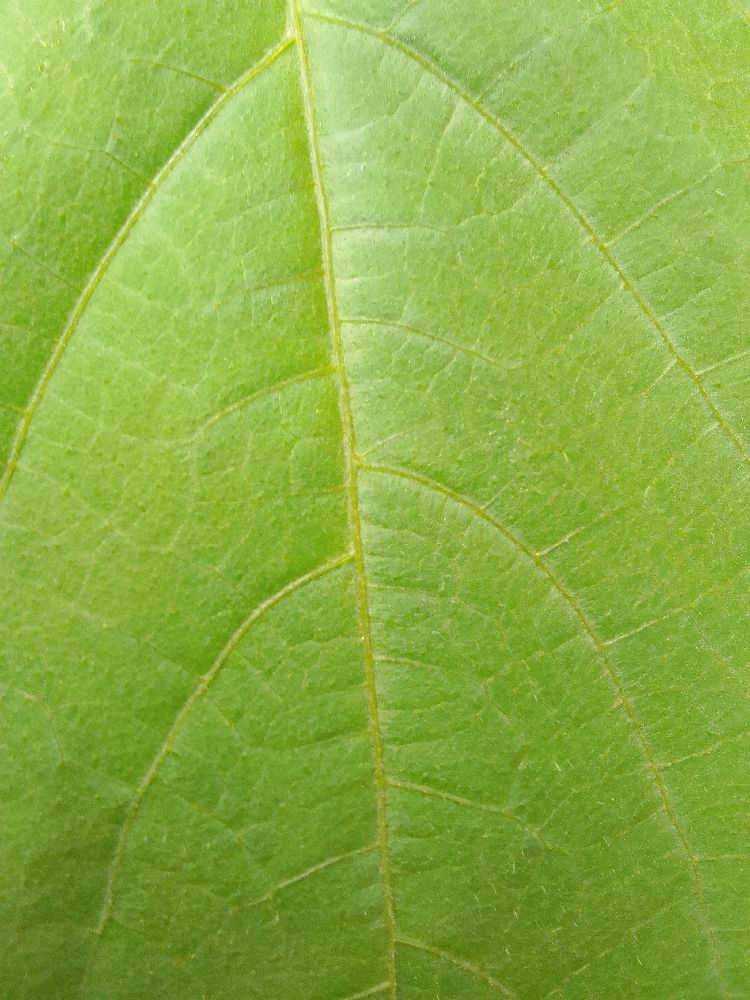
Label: healthy